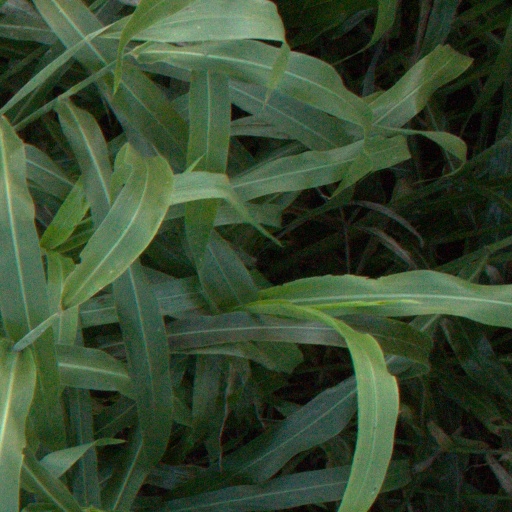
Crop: sorghum